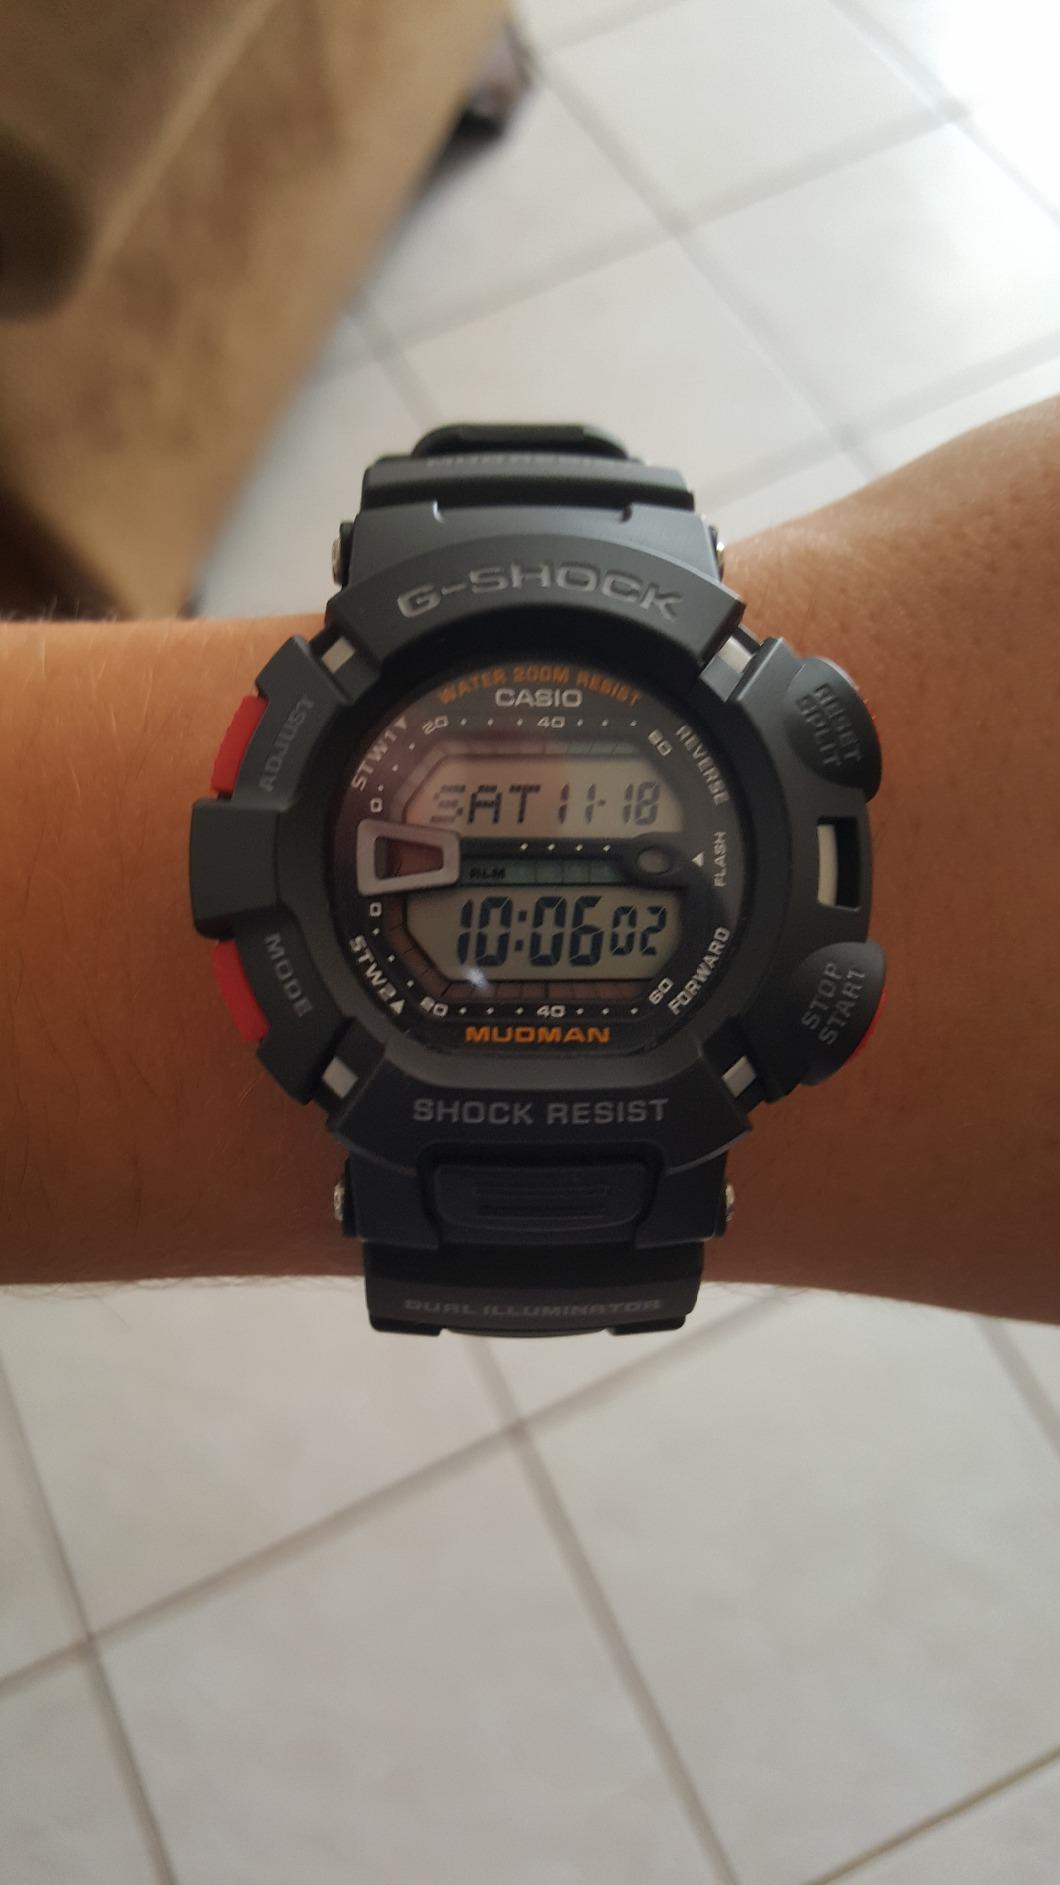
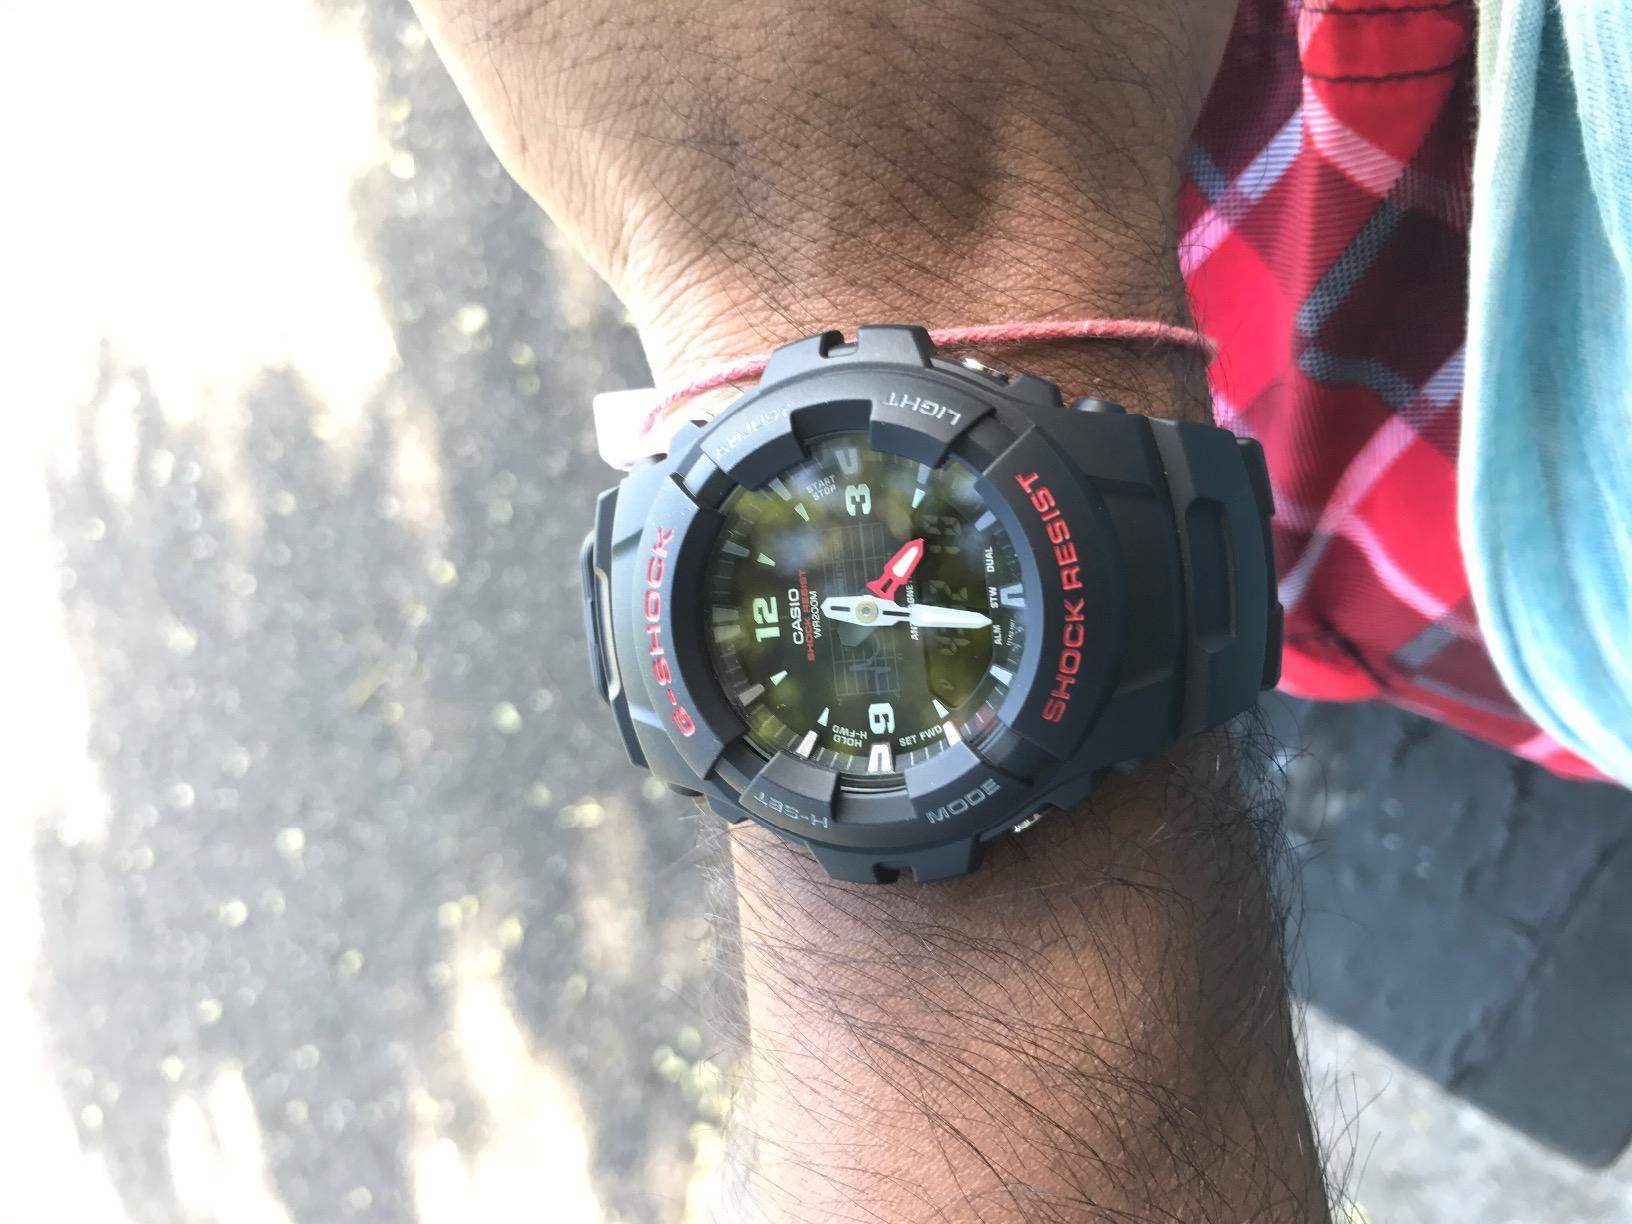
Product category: accessories_watch
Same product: no